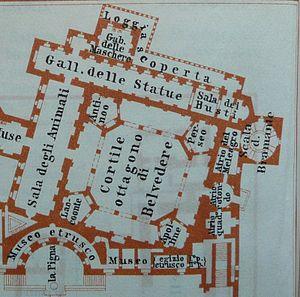
La Cortile del Belvedere, en, au Vatican est un vaste complexe de bâtiments sur le côté nord de la basilique Saint-Pierre et du Palais apostolique. À l'origine, elle conduisait de ce palais au palais du Belvédère. Dessinée par Bramante, dès 1506, à la demande du pape Jules II, il s'agit d'un important travail architectural de la Renaissance italienne. Conçue comme un espace clos, la longue cour du Belvédère connectait le palais du Vatican au palais du Belvédère dans une série de terrasses reliées par des escaliers et entourée, sur ses côtés, par des ailes étroites. Bramante ne verra pas l'achèvement des travaux. C'est avant la fin du XVIᵉ siècle que la cour originale est irrémédiablement altérée par un bâtiment implanté en travers de la cour, la divisant en trois cours séparées : elle est dorénavant scindée par le bâtiment de la bibliothèque apostolique, la cour de la bibliothèque et la Cortille della Pigna. Actuellement cet espace est principalement utilisé pour les différents musées du Vatican et l'actuelle Cortile del Belvedere fait office de parking. Elle conduit à la bibliothèque et aux archives du Vatican.